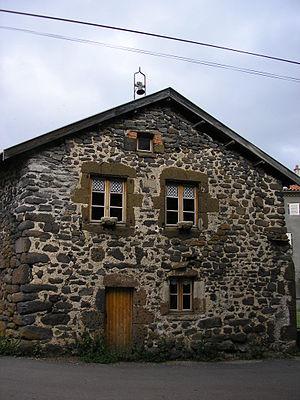
Maison de la béate de Civeyrac Photographie personnelle de l'utilisateur Clodion.
Une béate est une femme qui a pour mission d'éduquer les enfants et d'enseigner la religion. Très nombreuses au XIXᵉ siècle, les béates apprennent la technique de la dentelle du Puy aux filles. Elles ont vécu dans les villages du Velay pendant trois siècles.
Loudes est une commune française située dans le département de la Haute-Loire en région Auvergne-Rhône-Alpes.
La dentelle du Puy est une dentelle originaire de la ville du Puy-en-Velay. Elle est répertoriée dans l'Inventaire du patrimoine culturel immatériel français.